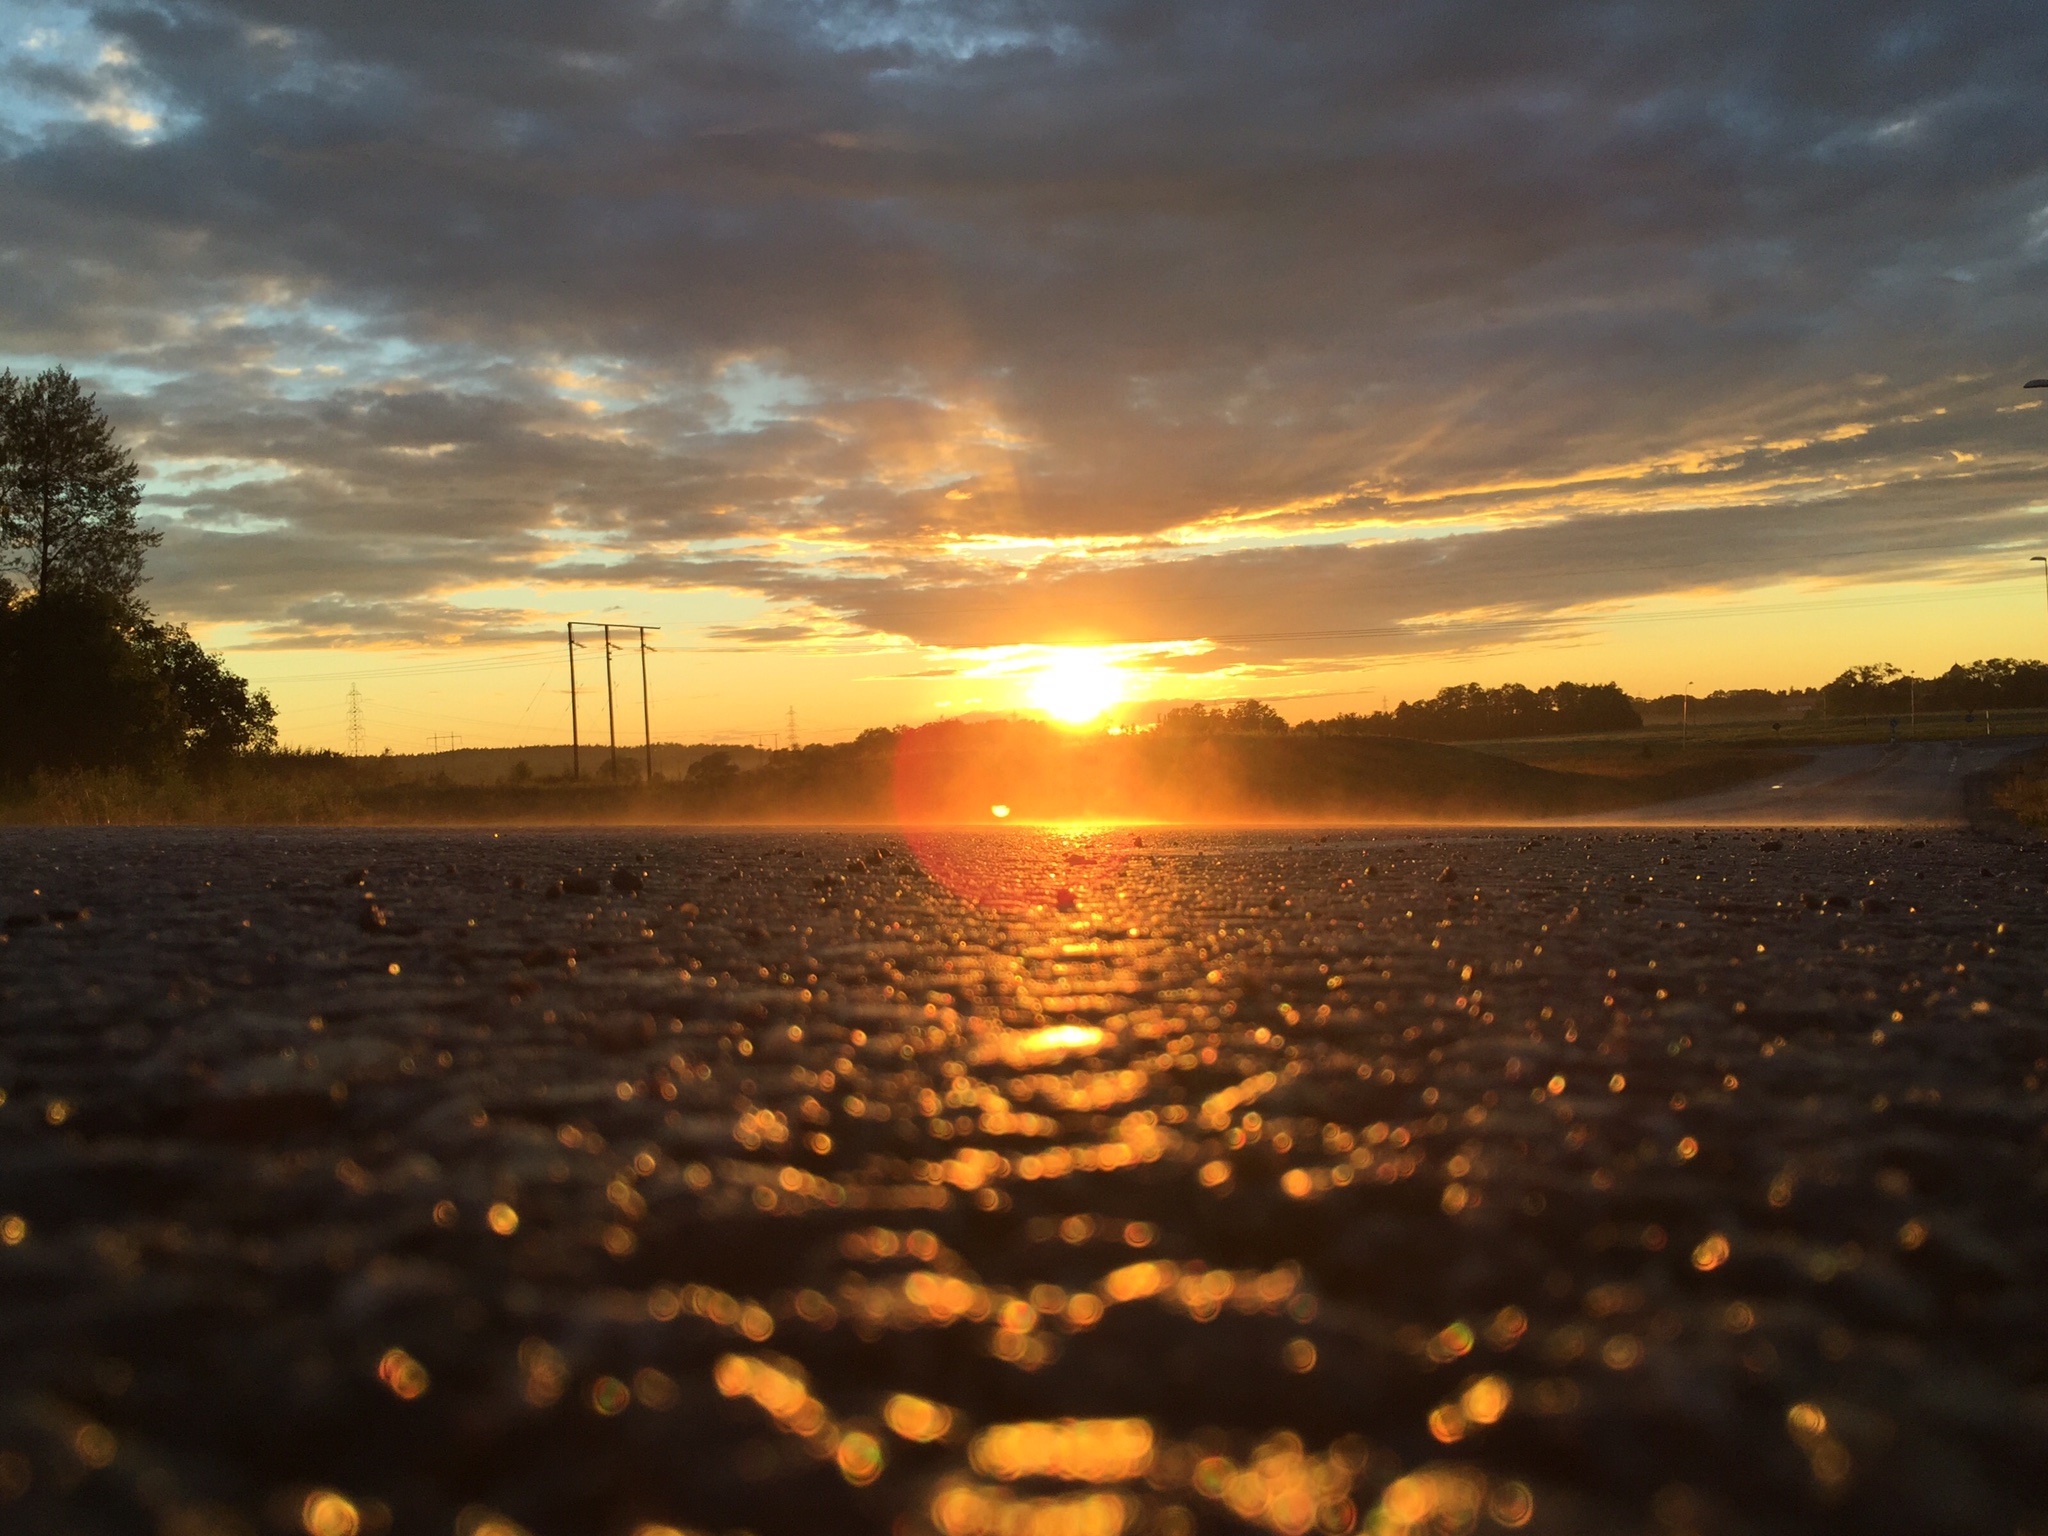
beach, sea, coast, horizon, cloud, sky, sun, sunrise, sunset, sunlight, morning, shore, dawn, dusk, evening, reflection, afterglow